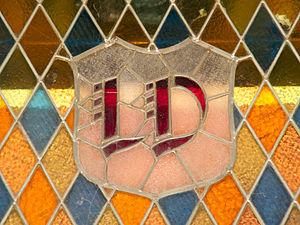
Le Lion d'Or est une salle de spectacle et un 'old style' cabaret situé au 1676, rue Ontario Est, à Montréal au Québec, Canada.